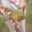
Label: frog